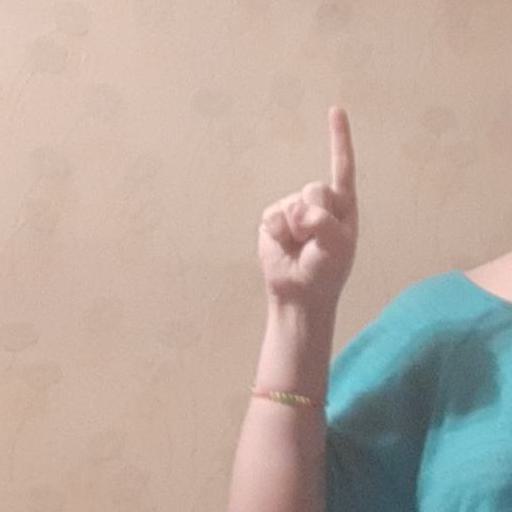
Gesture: one